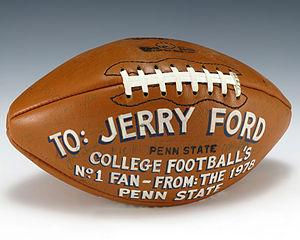
Joe Paterno, né le 21 décembre 1926 à Brooklyn et mort le 22 janvier 2012 à State College, est un joueur et entraîneur américain de football américain universitaire. Figure historique et emblématique des Nittany Lions de Penn State entre 1966 et 2011, il est l'entraîneur le plus victorieux de l'histoire du football américain universitaire avec 409 succès en Division I. Son image est toutefois ternie en fin de carrière à cause de soupçons de négligence dans une affaire d'agressions sexuelles sur mineurs.